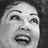
Emotion: happy